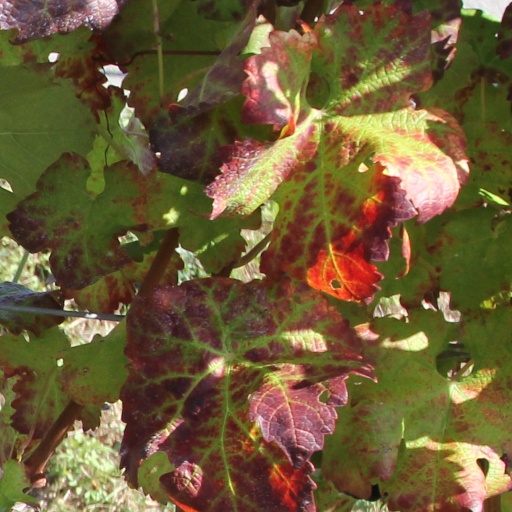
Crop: grape